Shootin' for Love

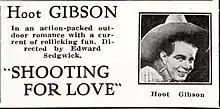
Advertisement with the title as "Shooting for Love"

Shootin' for Love is a 1923 American silent Western film directed by Edward Sedgwick and featuring Hoot Gibson. Gibson plays a World War I veteran suffering from shell shock who at his father's ranch becomes involved in a dispute over water rights that leads to gunfire. The British Board of Film Censors, under its then-current guidelines, banned the film in 1923.